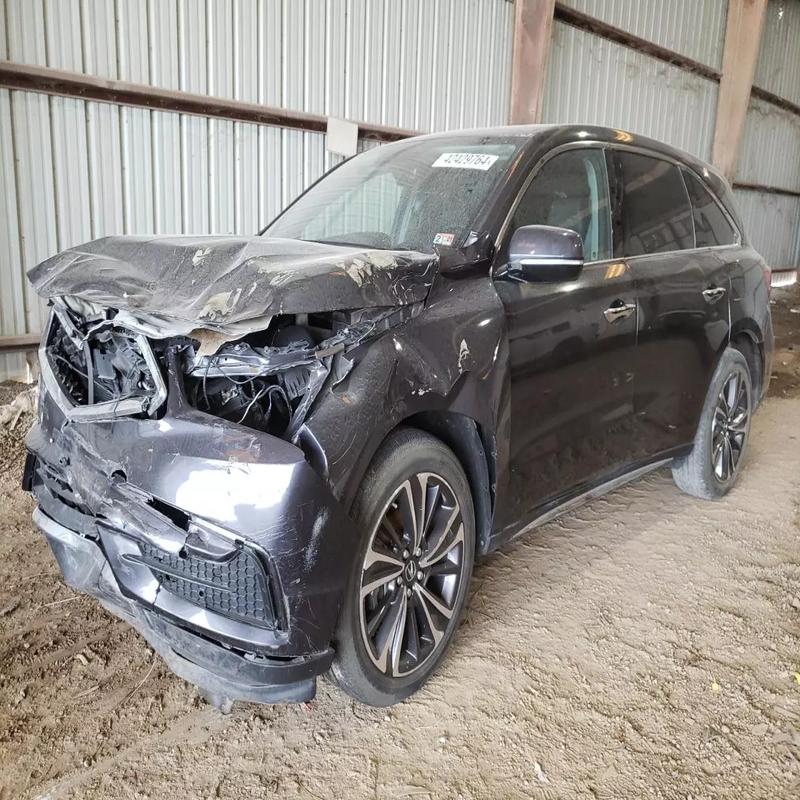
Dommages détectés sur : pare-choc avant, feu avant gauche, capot, aile avant gauche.
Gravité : majeur